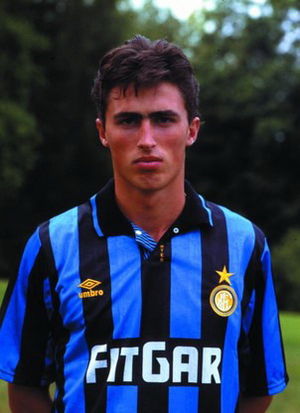
Dino Baggio
Dino Baggio i 1991
Dino Baggio er en tidligere italiensk fodboldspiller.